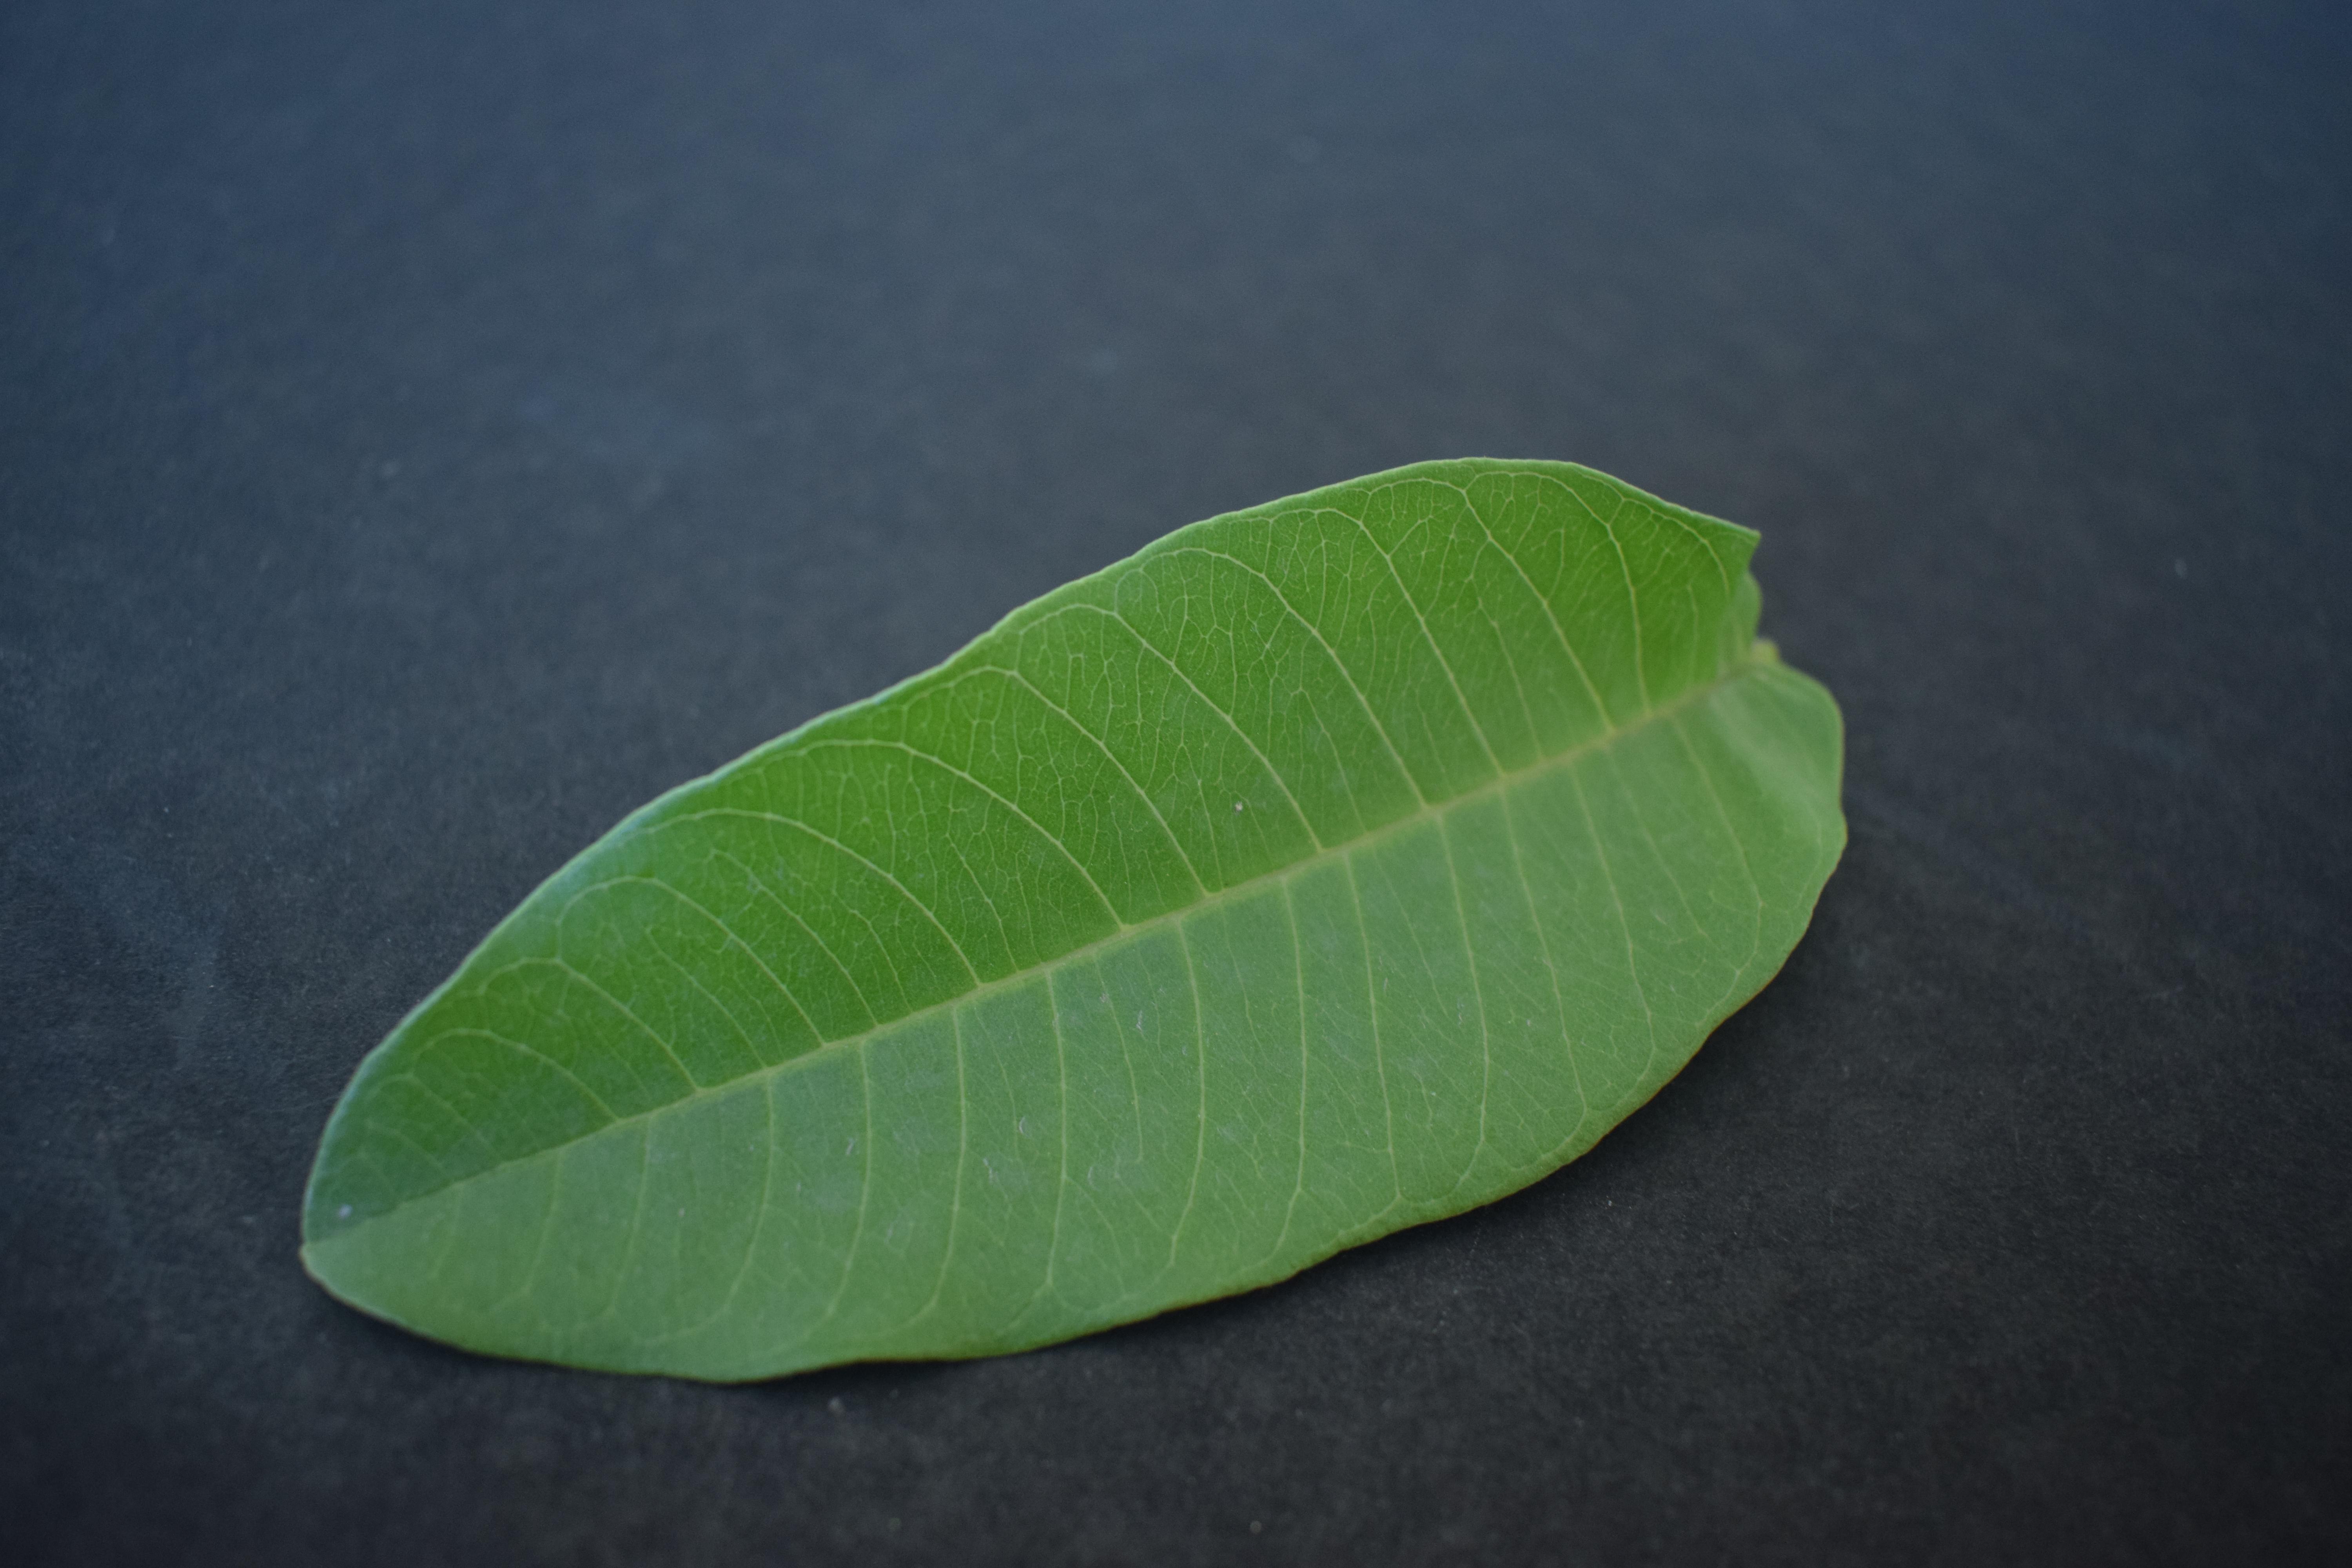
Plant species: Guava